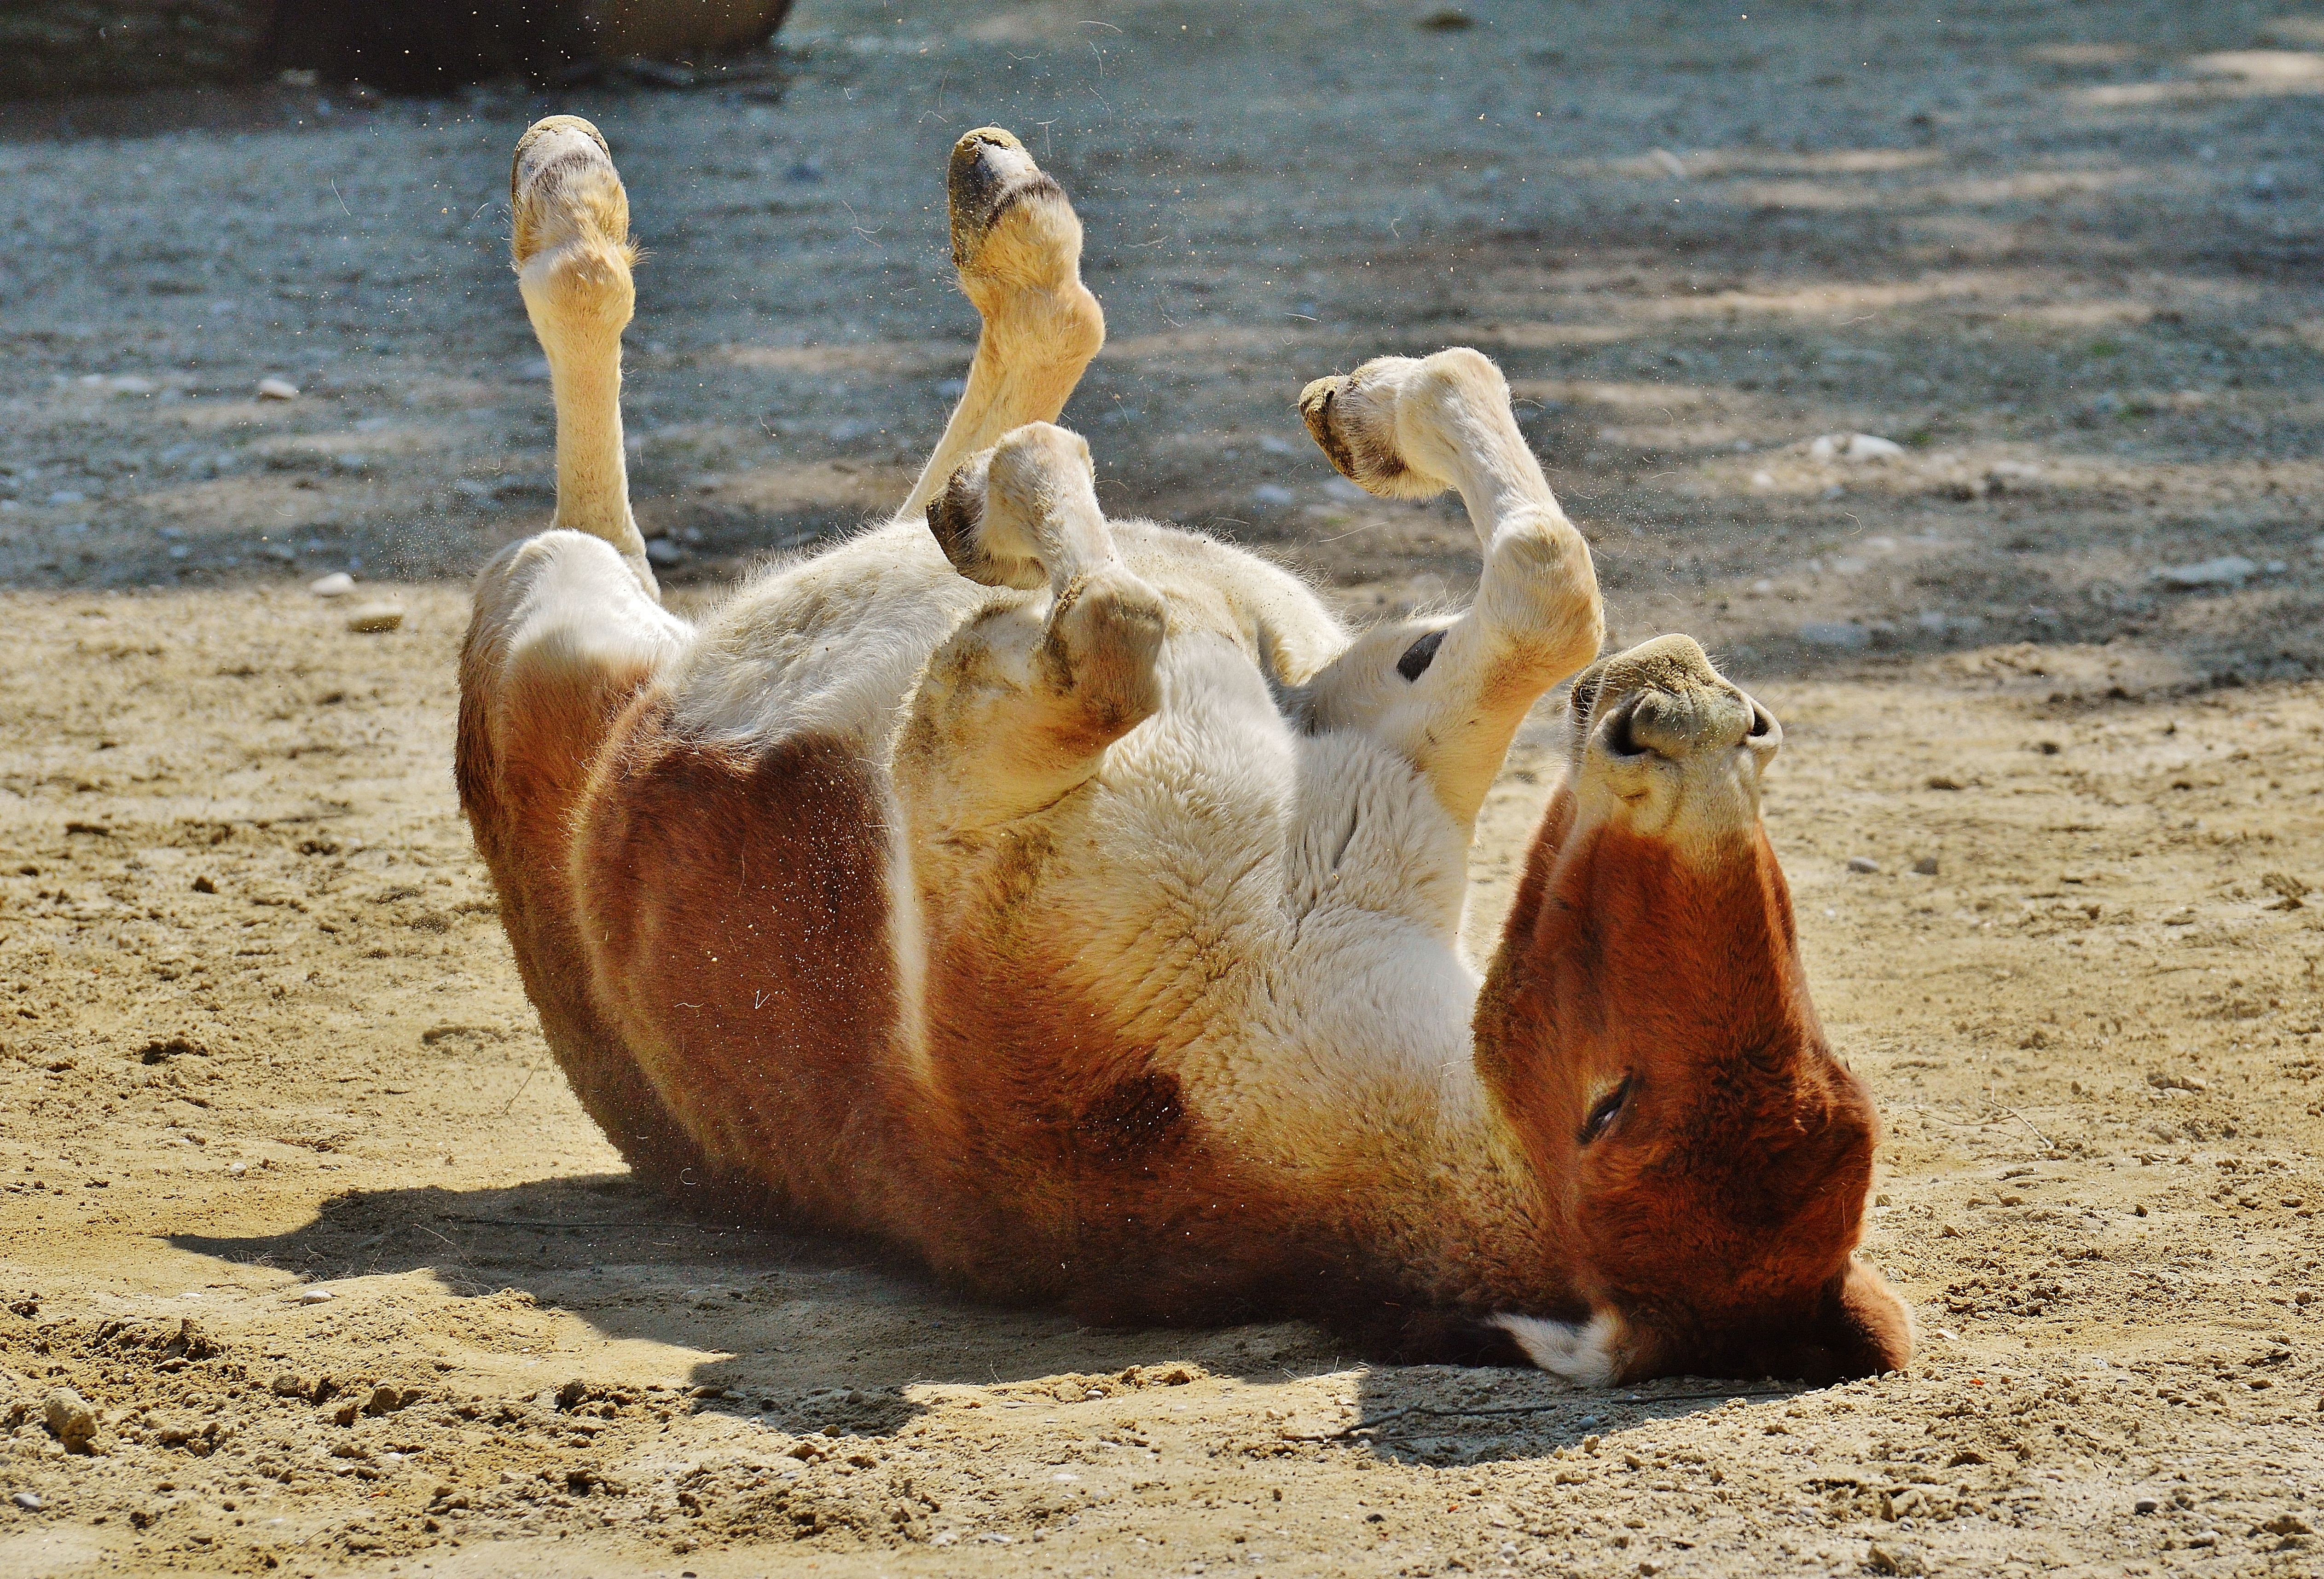
bird, white, play, sweet, animal, cute, wildlife, zoo, brown, fauna, hoof, donkey, seals, funny, munich, tierpark hellabrunn, left out